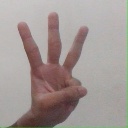
अक्षर: व